Joseph Kentenich

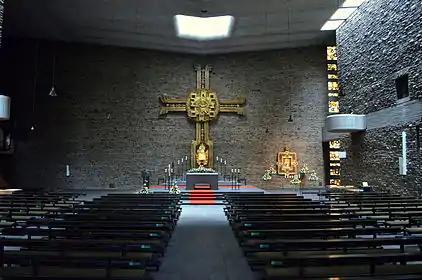
"View of the Adoration Church, where Fr. Kentenich is buried"

In December 1963, Pope Paul VI appointed Bishop Höffner, from Münster, as moderator and protector of Schoenstatt. A new apostolic visitor was appointed, who delivered a favorable report. In 1964, under the unanimous opinion of the German bishops, a papal decree declared the separation of Schoenstatt from the Pallottines.